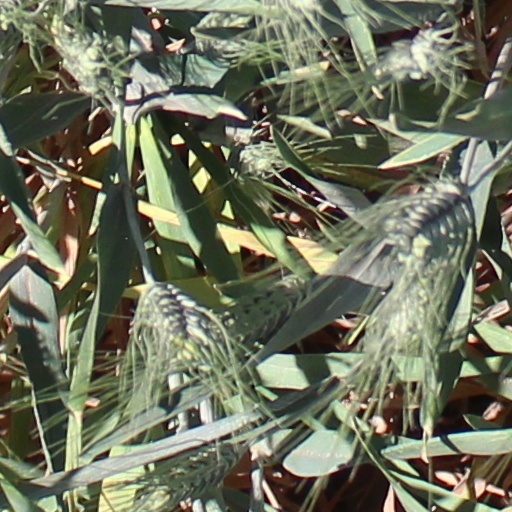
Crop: wheat